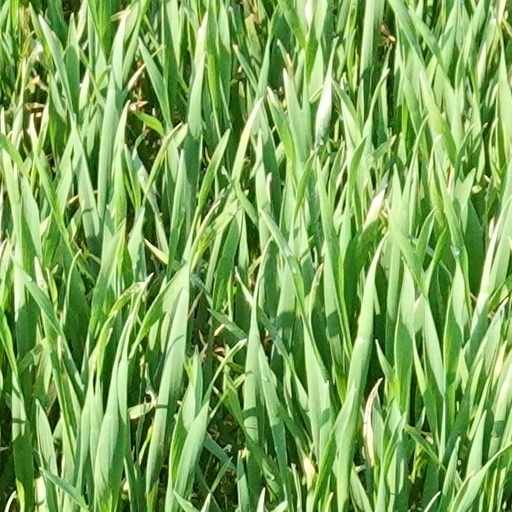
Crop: wheat